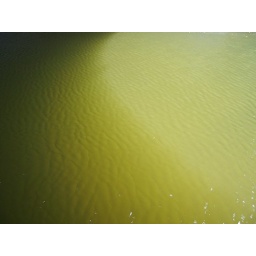
water under the bridge